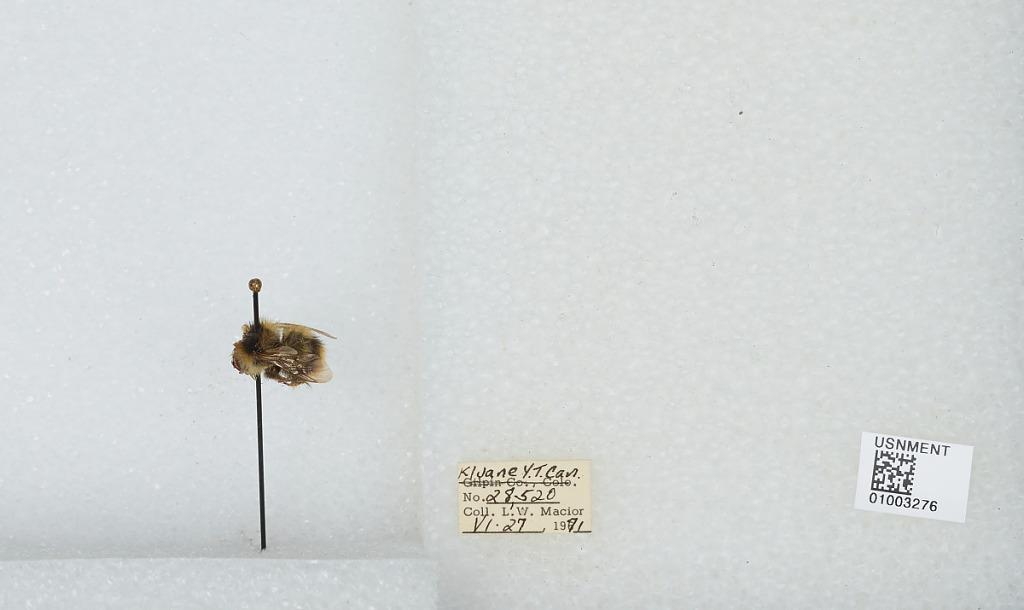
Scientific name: Bombus (Pyrobombus) frigidus Smith
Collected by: L. Macior
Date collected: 1971-6-27
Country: Canada
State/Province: Yukon Territory
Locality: Kluane
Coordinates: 60.75, -139.5